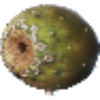
Label: Cactus fruit 1